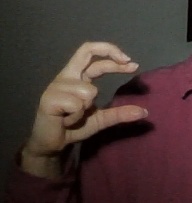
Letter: thal